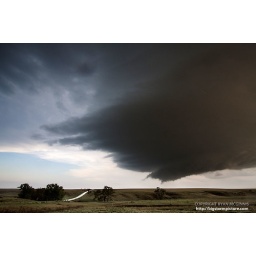
A wall cloud in Kansas. A wall cloud is the precursor to a tornado.